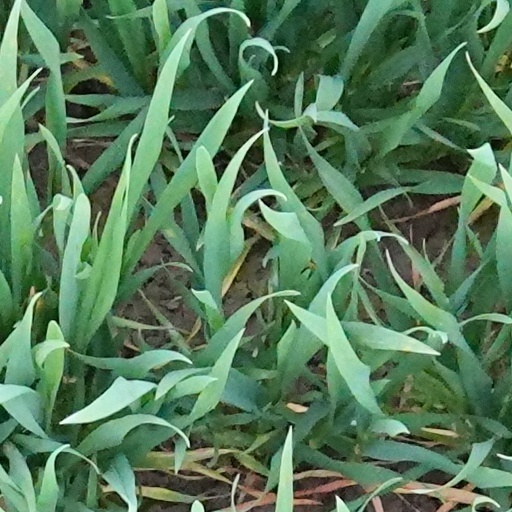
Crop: wheat